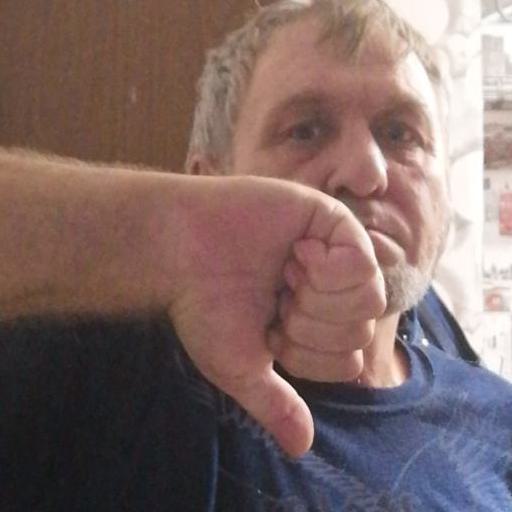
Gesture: dislike